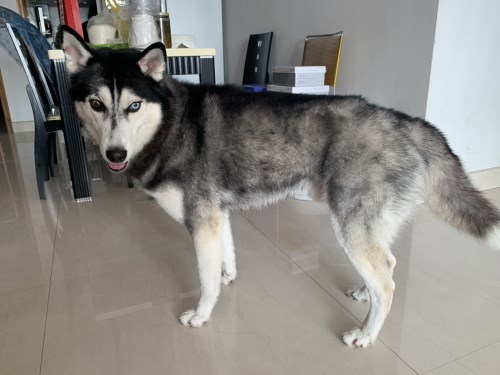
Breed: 1160-n000003-Siberian_husky